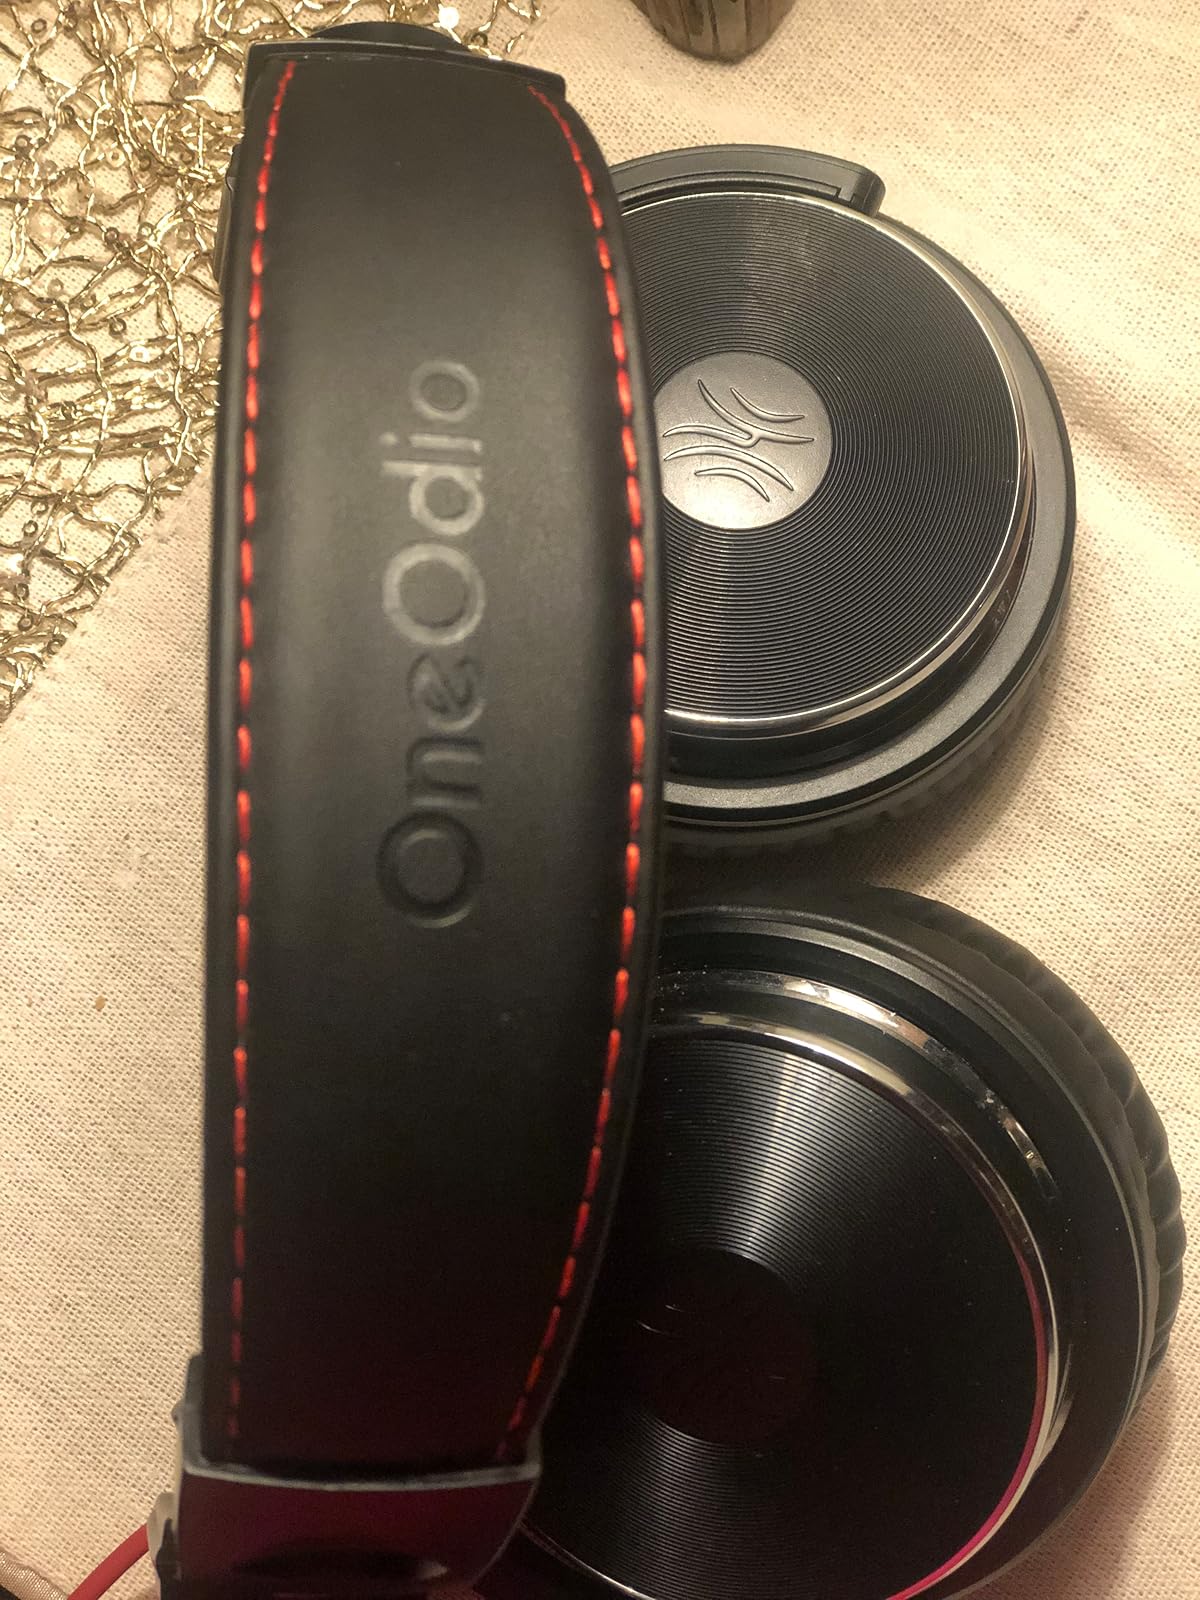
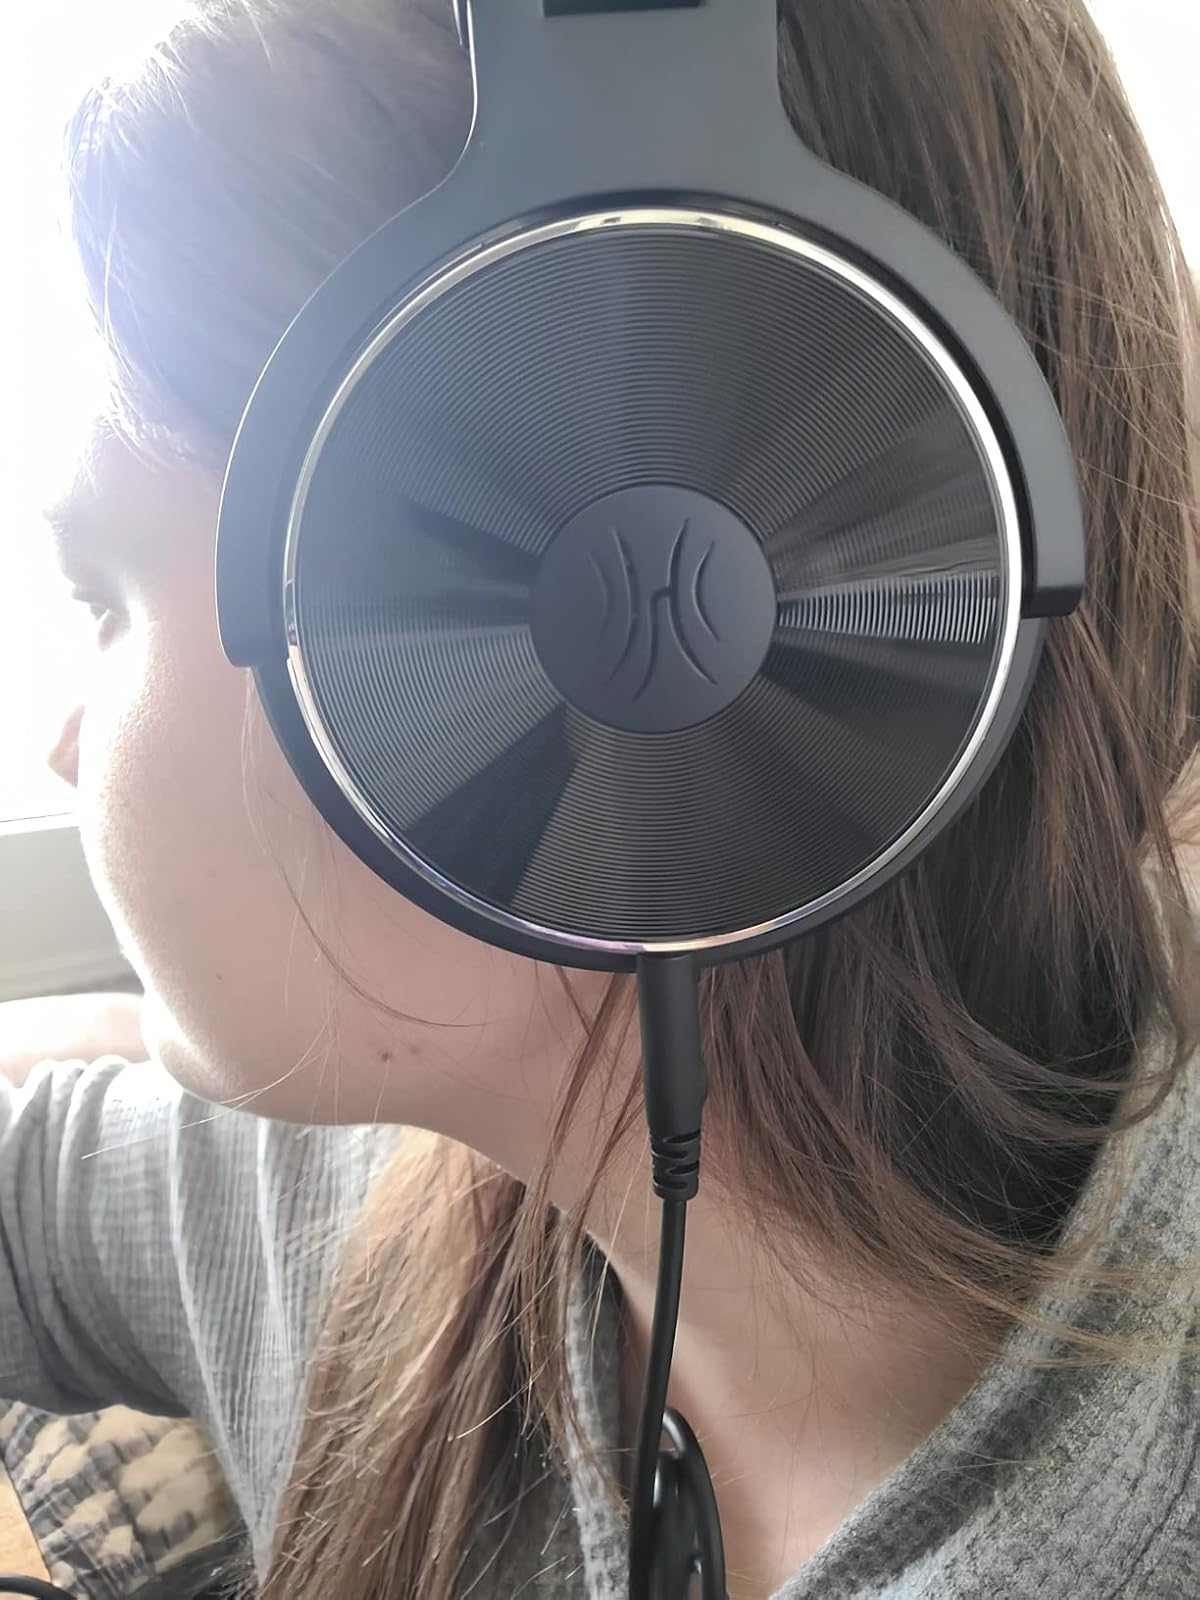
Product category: headphones
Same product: yes